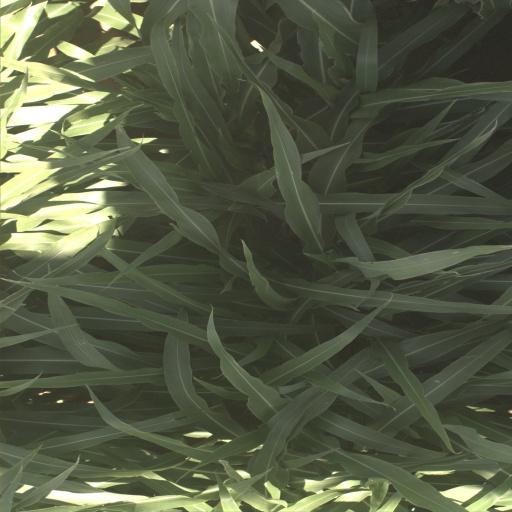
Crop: sorghum